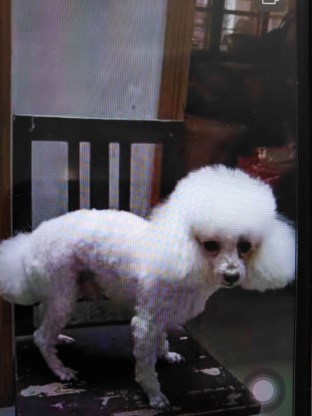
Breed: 2925-n000114-toy_poodle